Describe the emotion expressed in this image:  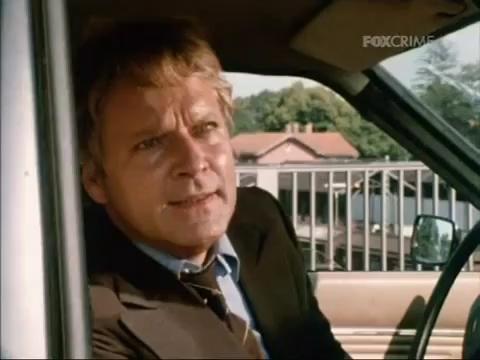
This person displays Pain, valence and arousal with low intensity.